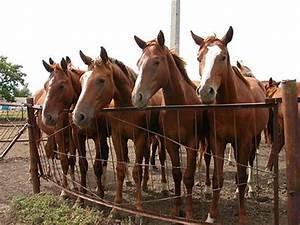
horse